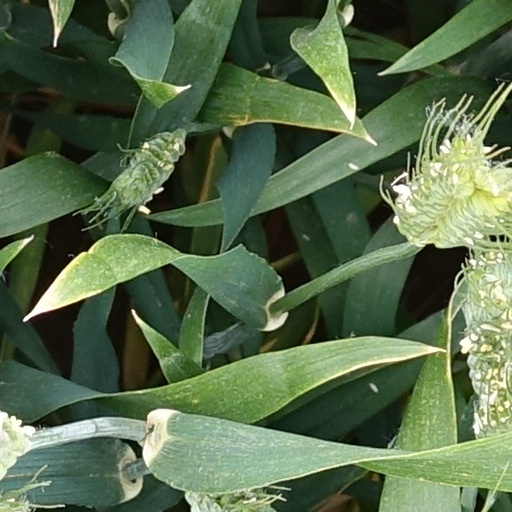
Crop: wheat